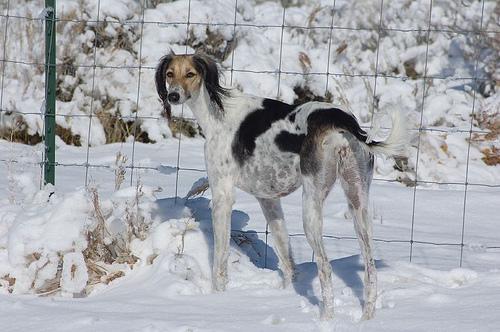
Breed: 206-n000051-Saluki